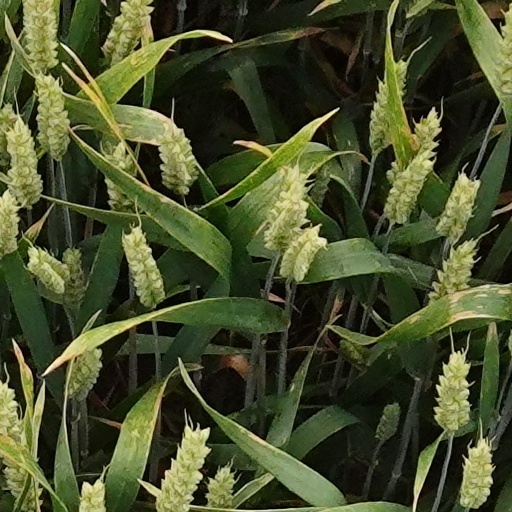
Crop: wheat